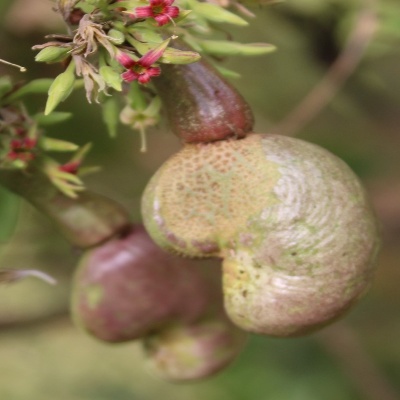
Crop: Cashew
Condition: healthy